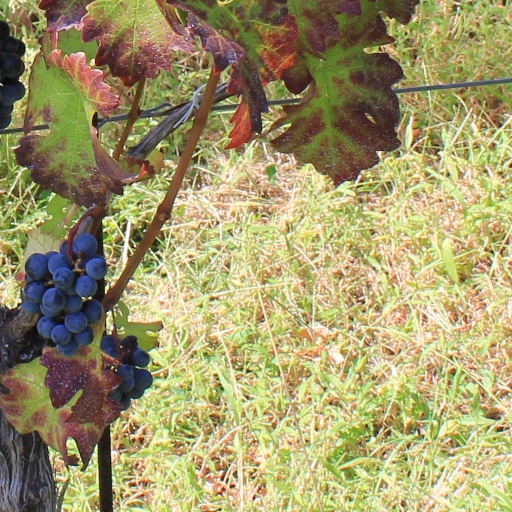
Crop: grape